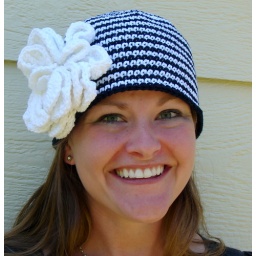
This is my game day hat in navy and white USU Aggie colors. Isn't it fabulous!